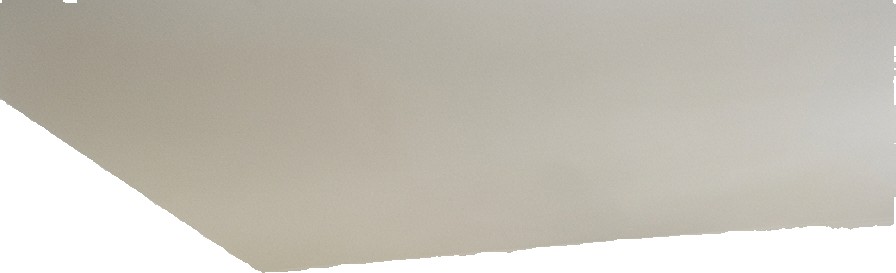
Surface category: ceiling